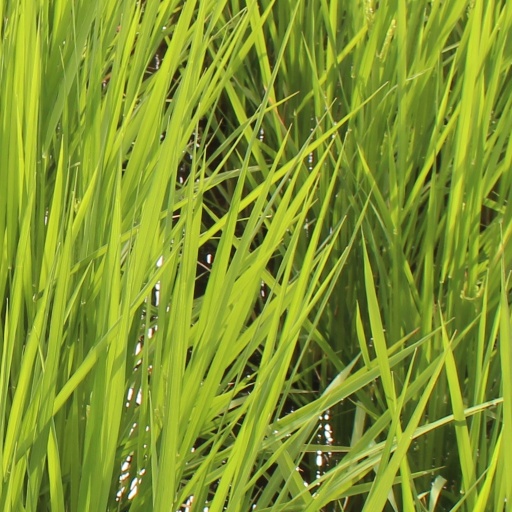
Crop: rice